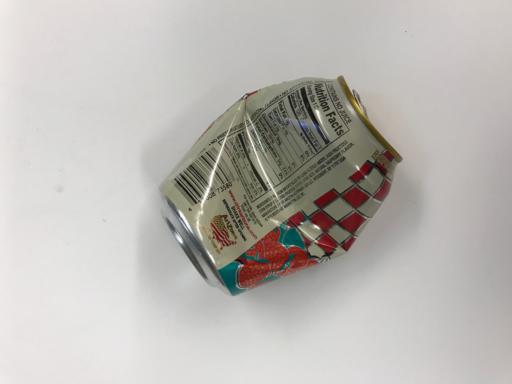
Label: metal